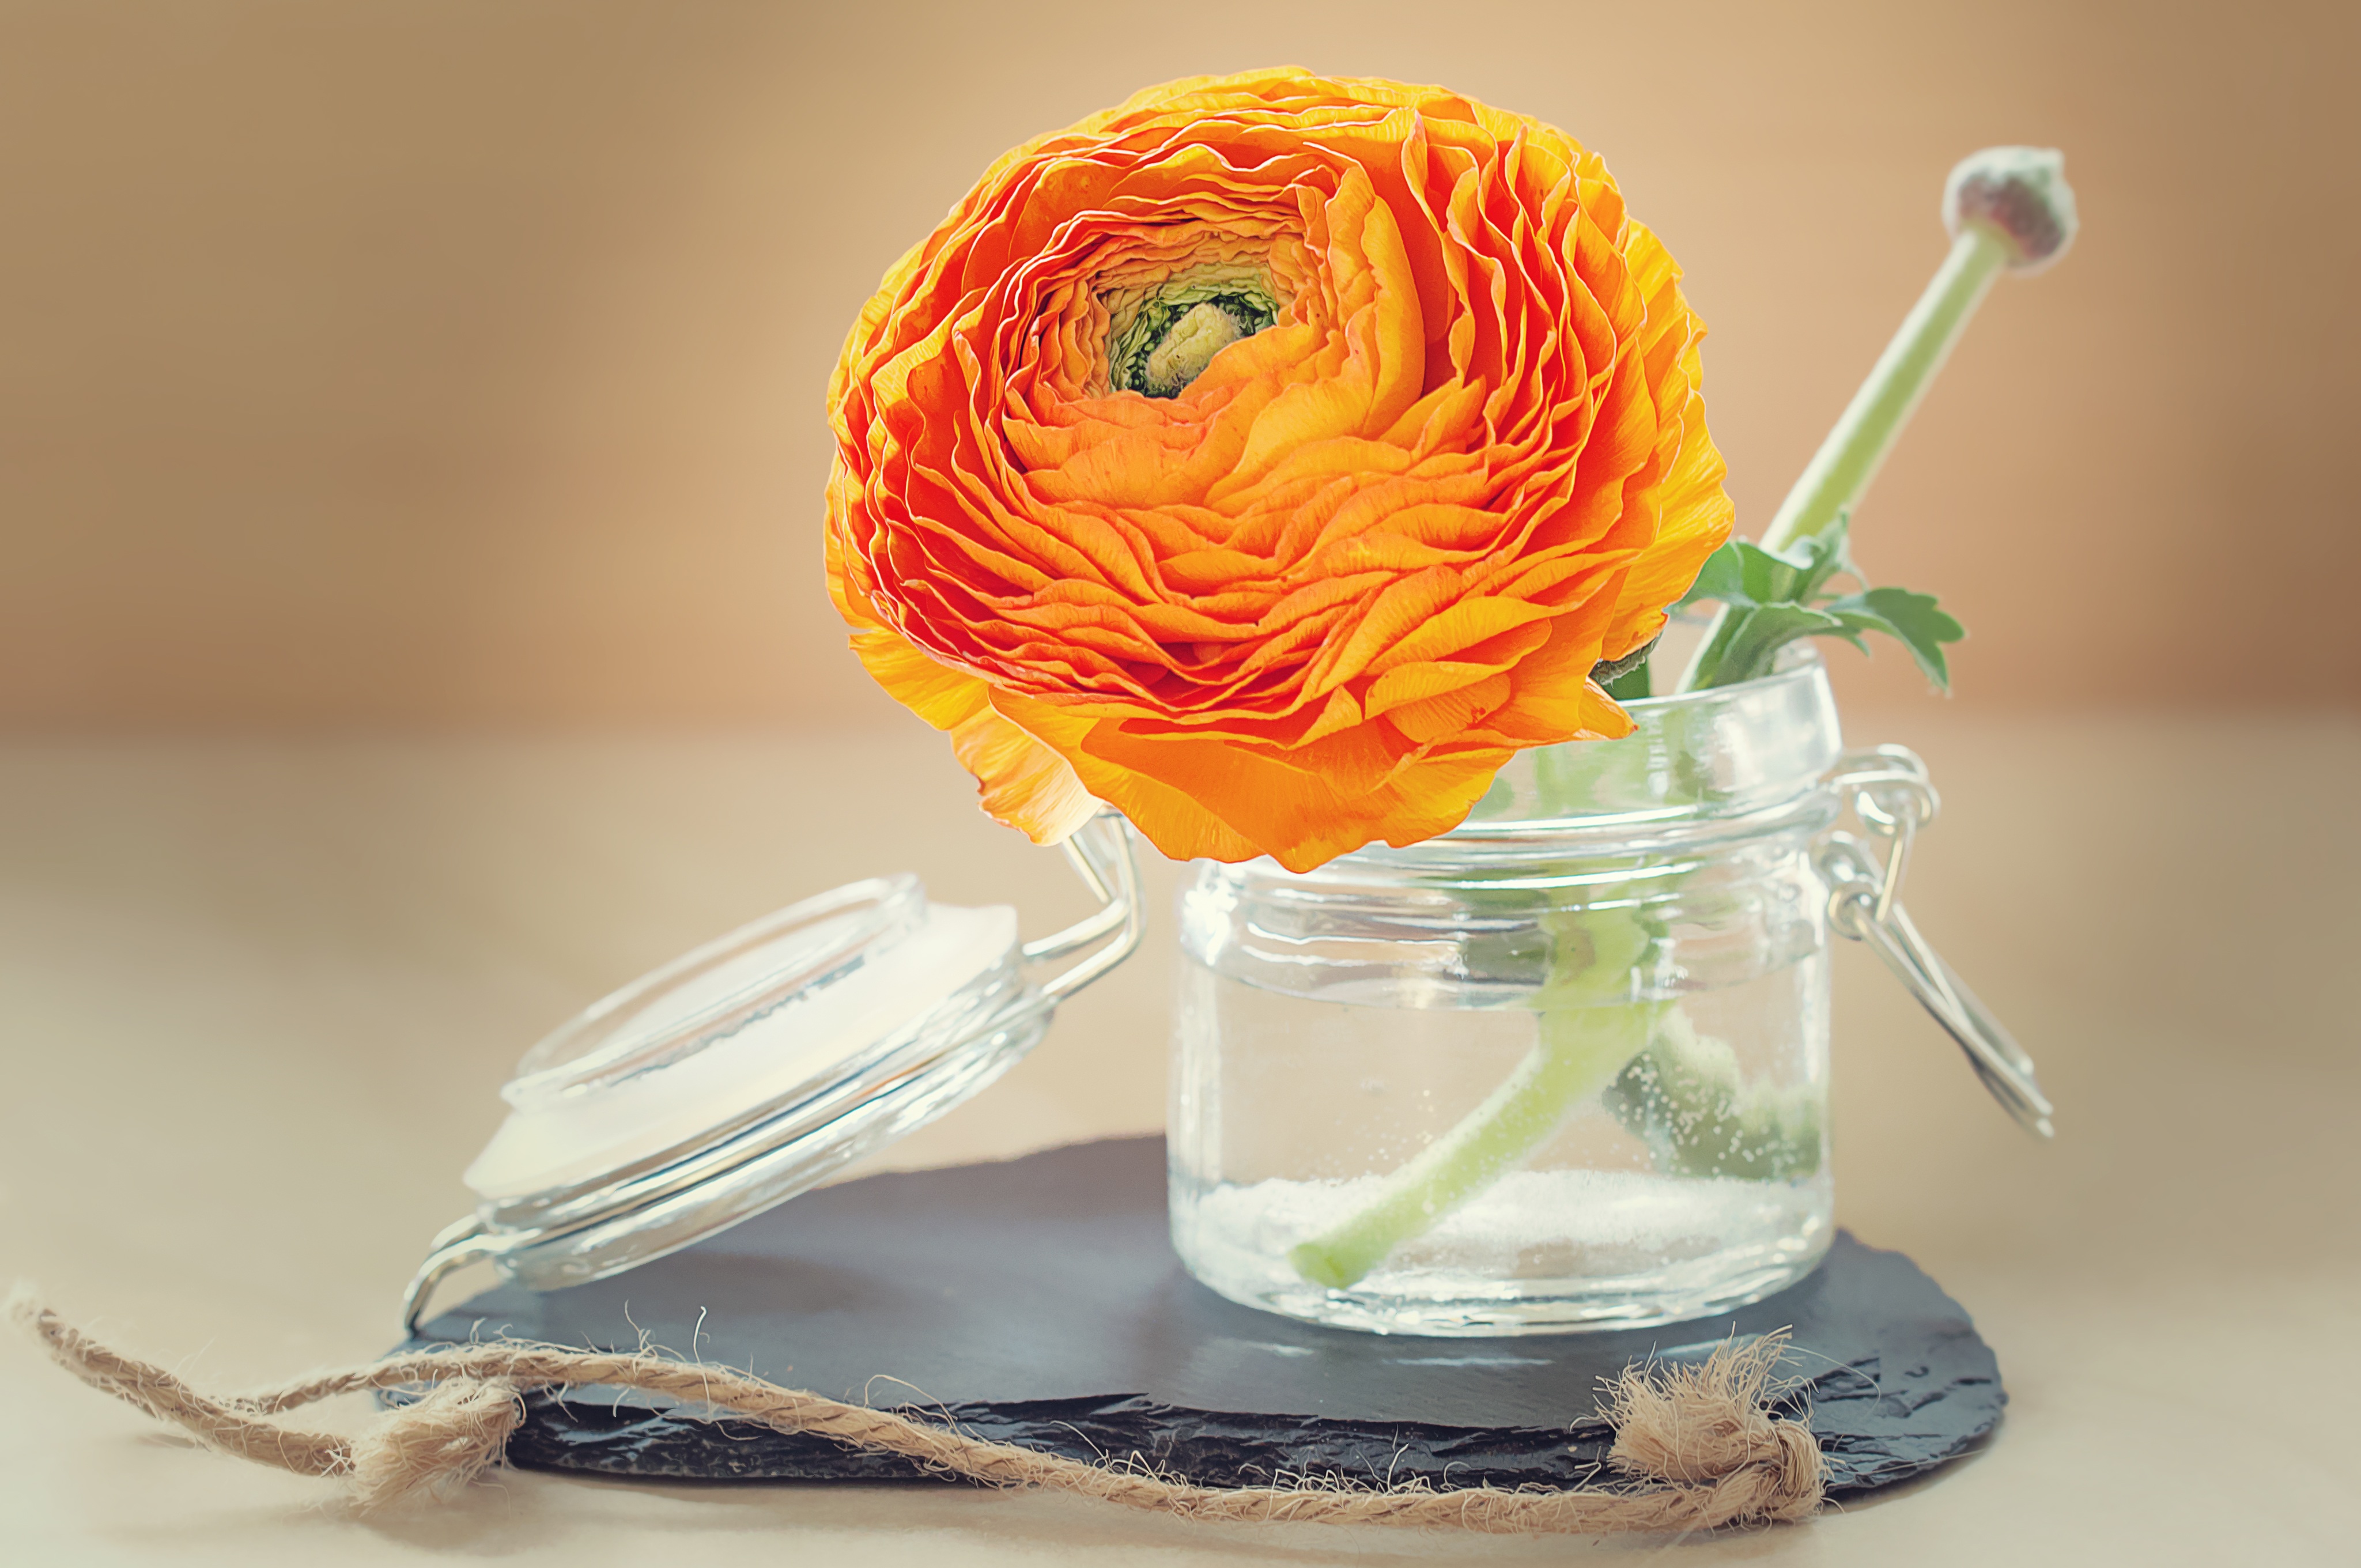
blossom, plant, flower, petal, bloom, orange, food, spring, produce, close, art, petals, ranunculus, flowering plant, flower bouquet, flower vase, land plant